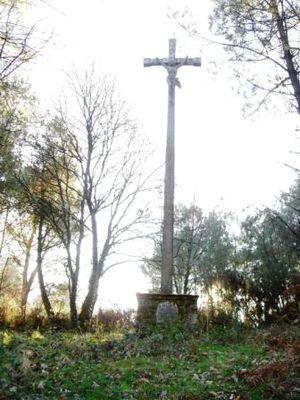
Lizio [lizjo] est une commune française, située dans le département du Morbihan de la région Bretagne.Ses habitants sont appelés les Liziotais.